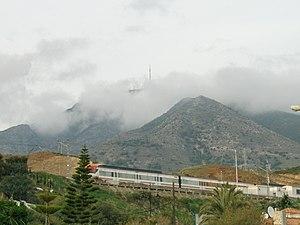
Cercanías Malaga est le système de transport urbain par chemin de fer reliant Malaga aux villes de la province de Malaga. Ce réseau de banlieue comparable à un réseau express régional, est intégré au service espagnol de Cercanías, et est de ce fait exploité par Renfe Operadora, sur les infrastructures d'ADIF.